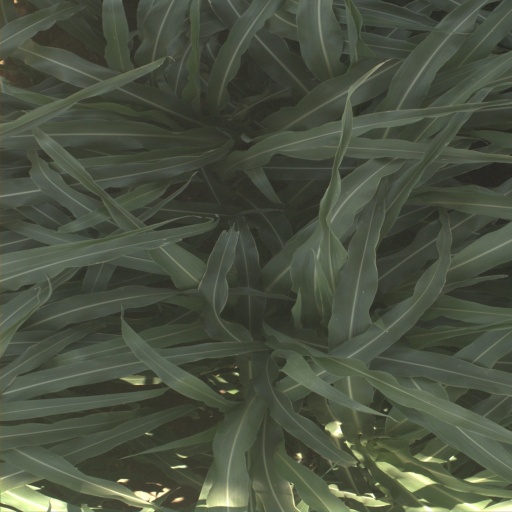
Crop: sorghum